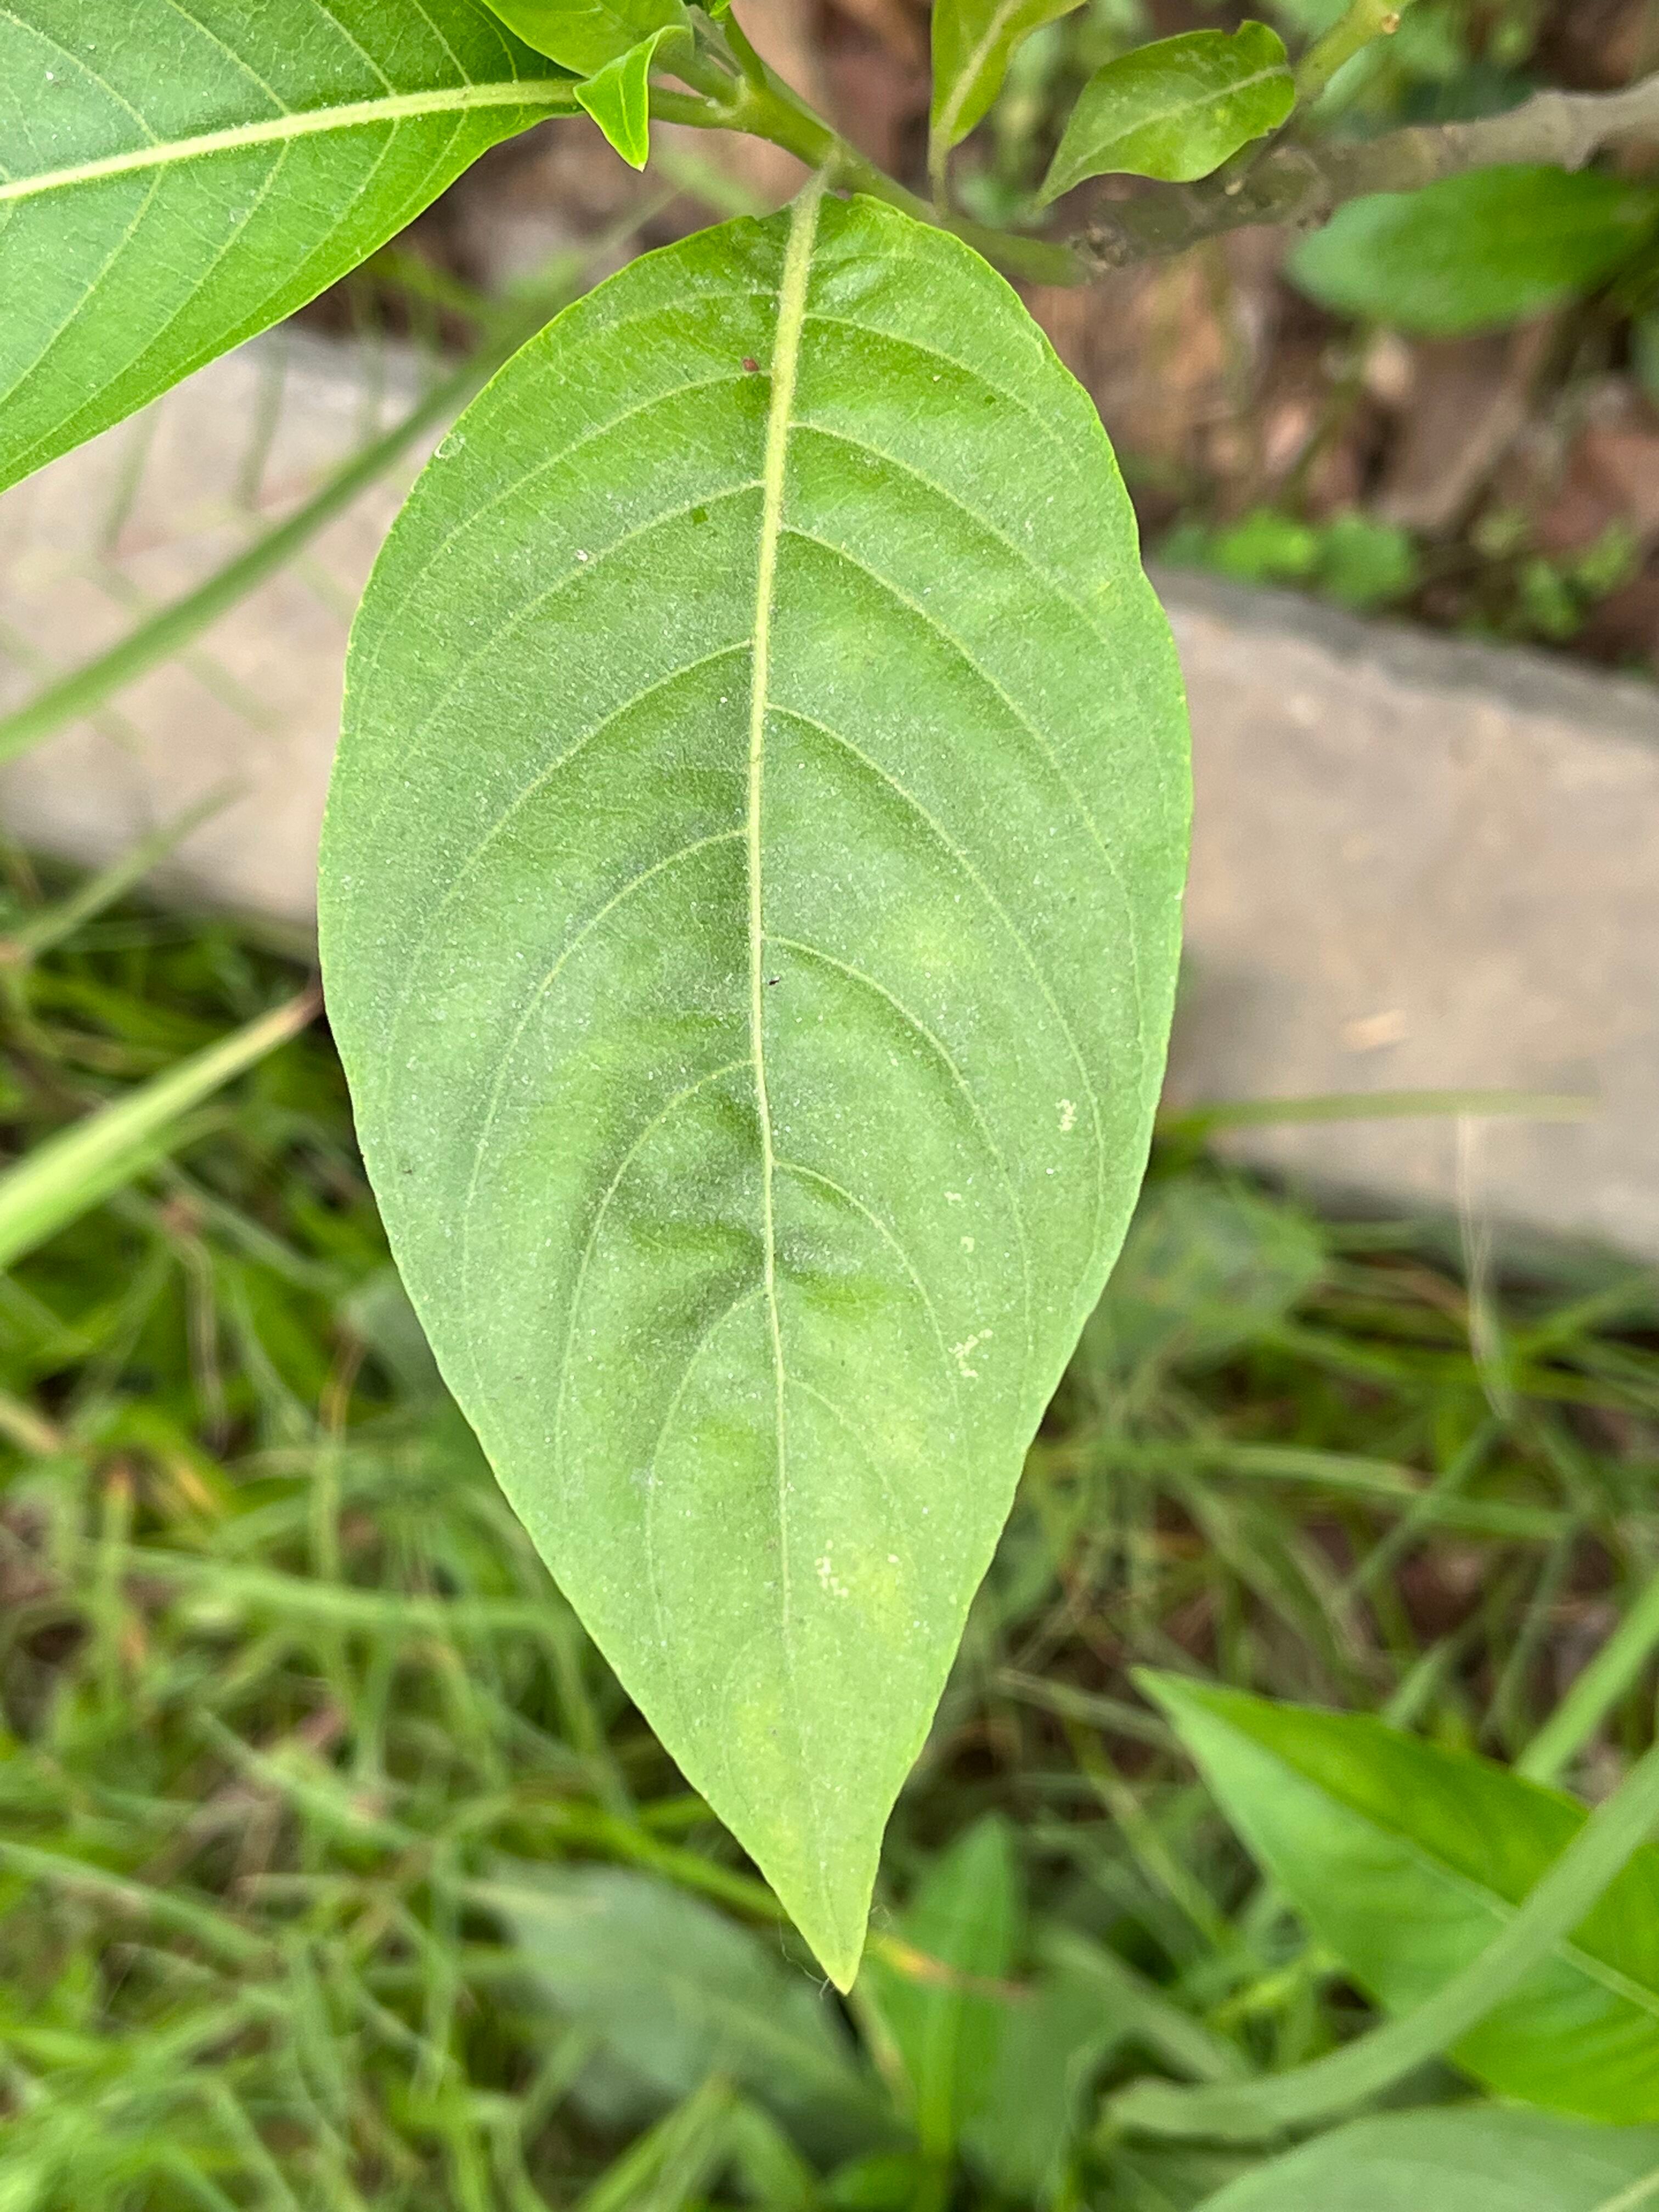
Plant species: justicia-adhatoda